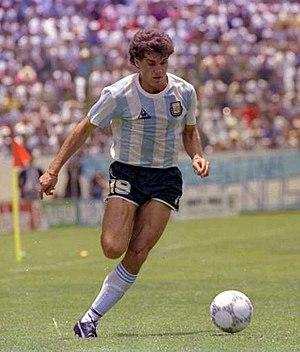
Oscar Alfredo Ruggeri est un footballeur argentin né le 26 janvier 1962 à Corral de Bustos. Il occupait le poste de défenseur central avec Boca Juniors, River Plate, San Lorenzo et l'équipe d'Argentine avec laquelle il a remporté le Mundial 86.